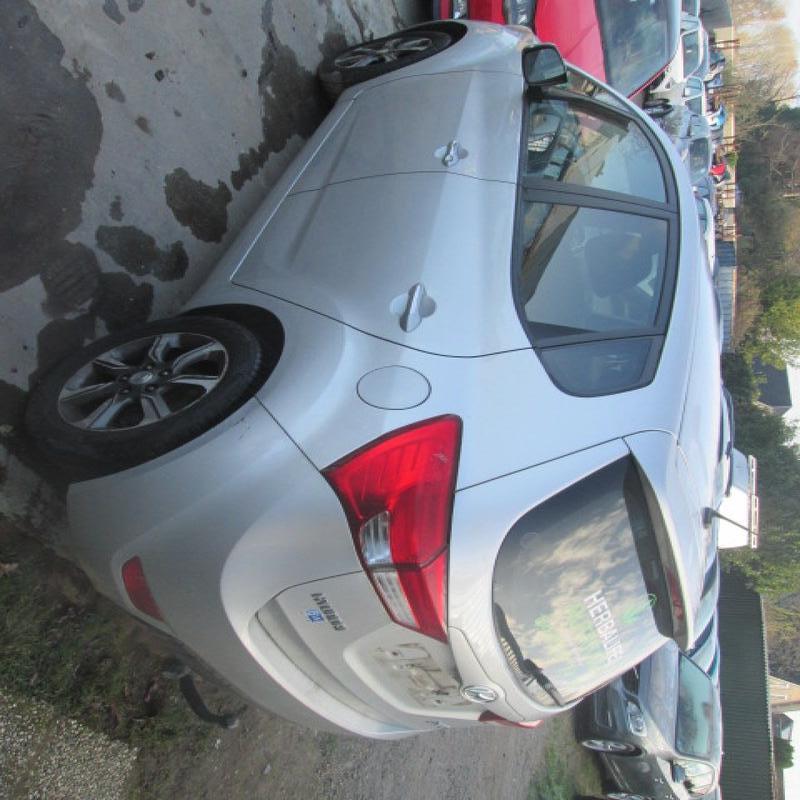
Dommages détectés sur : pare-choc arrière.
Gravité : mineur